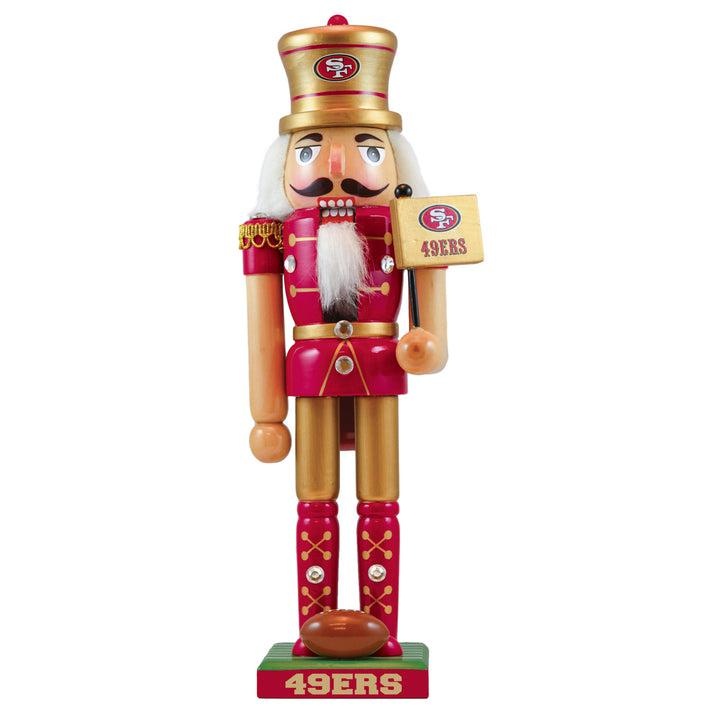
San Francisco 49ers - Collectible Nutcracker
Wholesale San Francisco 49ers - Collectible Nutcracker
Brand: Masterpieces Inc
Category: Home & Garden > Kitchen & Dining > Kitchen Tools & Utensils > Food Crackers > Nutcrackers > Electric Nutcrackers